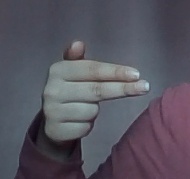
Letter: ghain